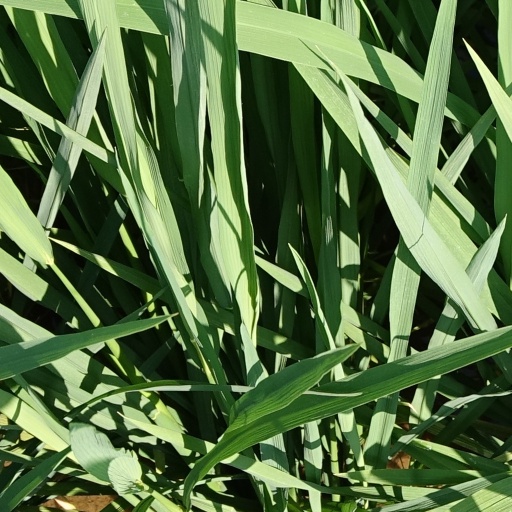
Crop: rice